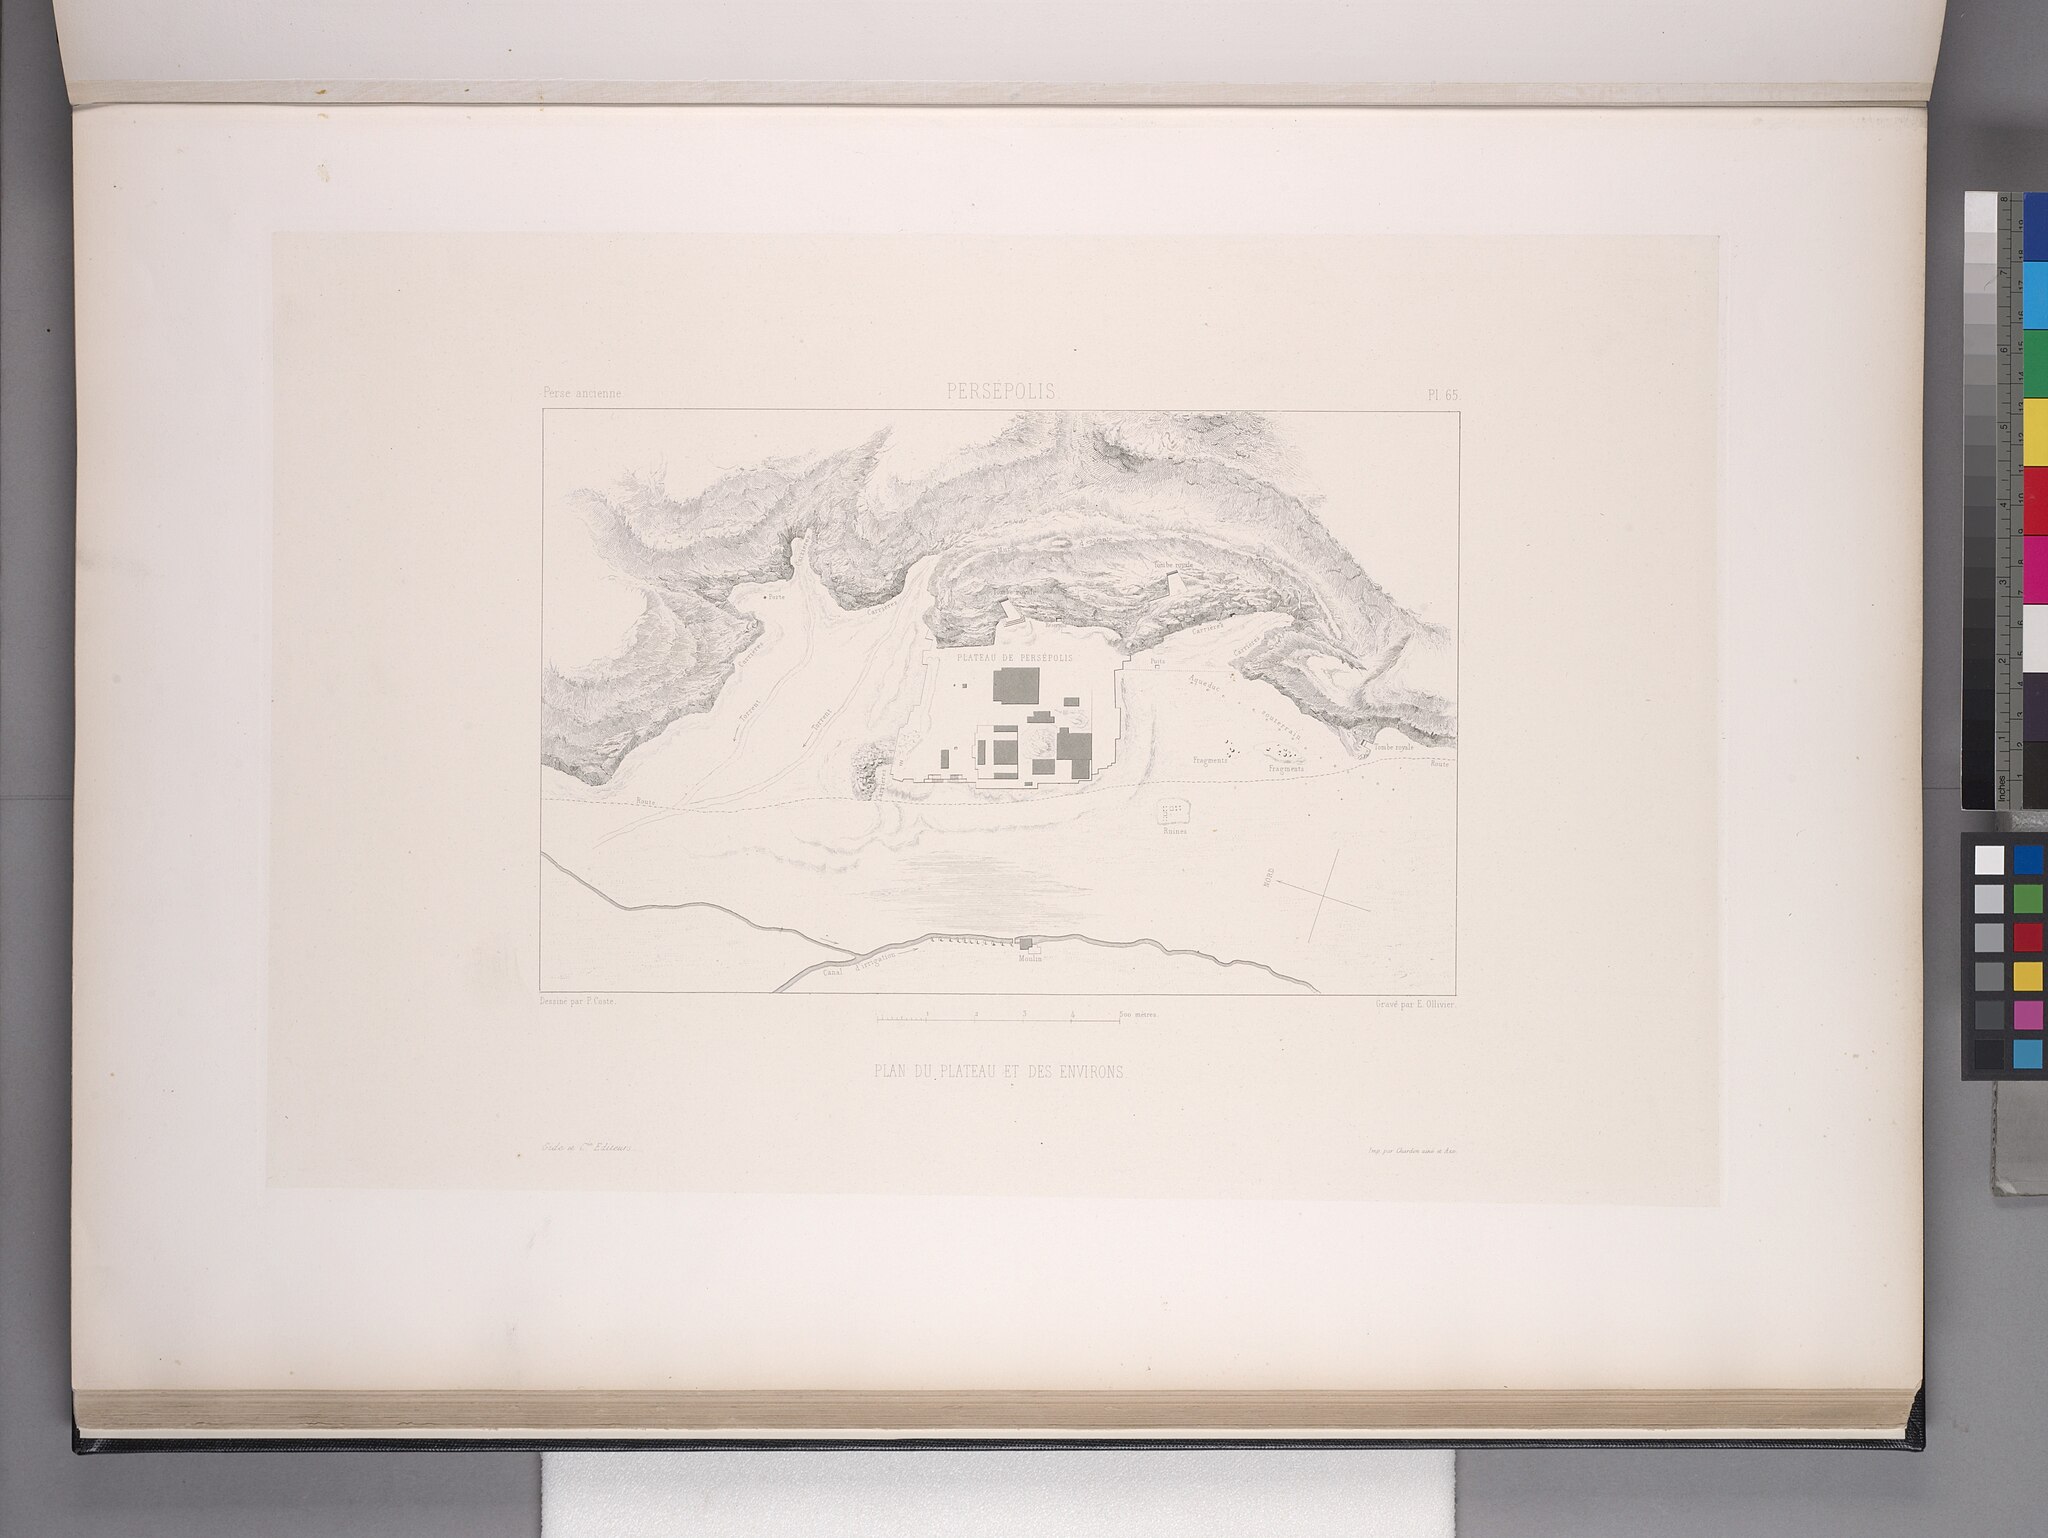
Title: Persépolis. Plan du plateau et des environs (NYPL b12482496-1542778)
Description: Persépolis. Plan du plateau et des environs
Date: 1851
Categories: Images uploaded by Fæ, PD-old-100-expired, PD-scan (PD-old-auto-expired), Images from the New York Public Library, CC-PD-Mark, Media needing category review as of 28 October 2016, NYPL General Research Division, Floor plans of Persepolis, Persepolis in the 19th century, Voyage en Perse, PD-old missing SDC copyright status, Illustrations of Persepolis